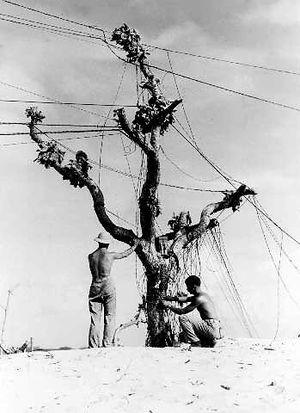
En théorie de l'information, un canal de communication ou canal de transmission est un support permettant la transmission d'une certaine quantité d'information, depuis une source vers un destinataire. Souvent, le canal altère l'information transmise, par exemple en ajoutant un bruit aléatoire.